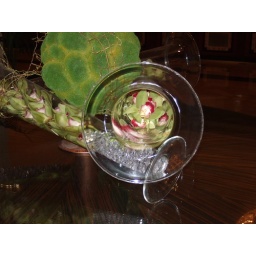
Floral arrangement centerpiece atop the table in the lobby/registration area of the Monte Carlo hotel and casino